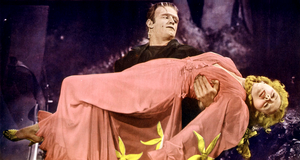
Frankenstein rencontre le loup-garou est un film de Roy William Neill sorti en 1943 mettant en vedette Lon Chaney Jr. dans le rôle de Lawrence Talbot alias le loup garou, Bela Lugosi dans le rôle du monstre de Frankenstein et Patric Knowles.